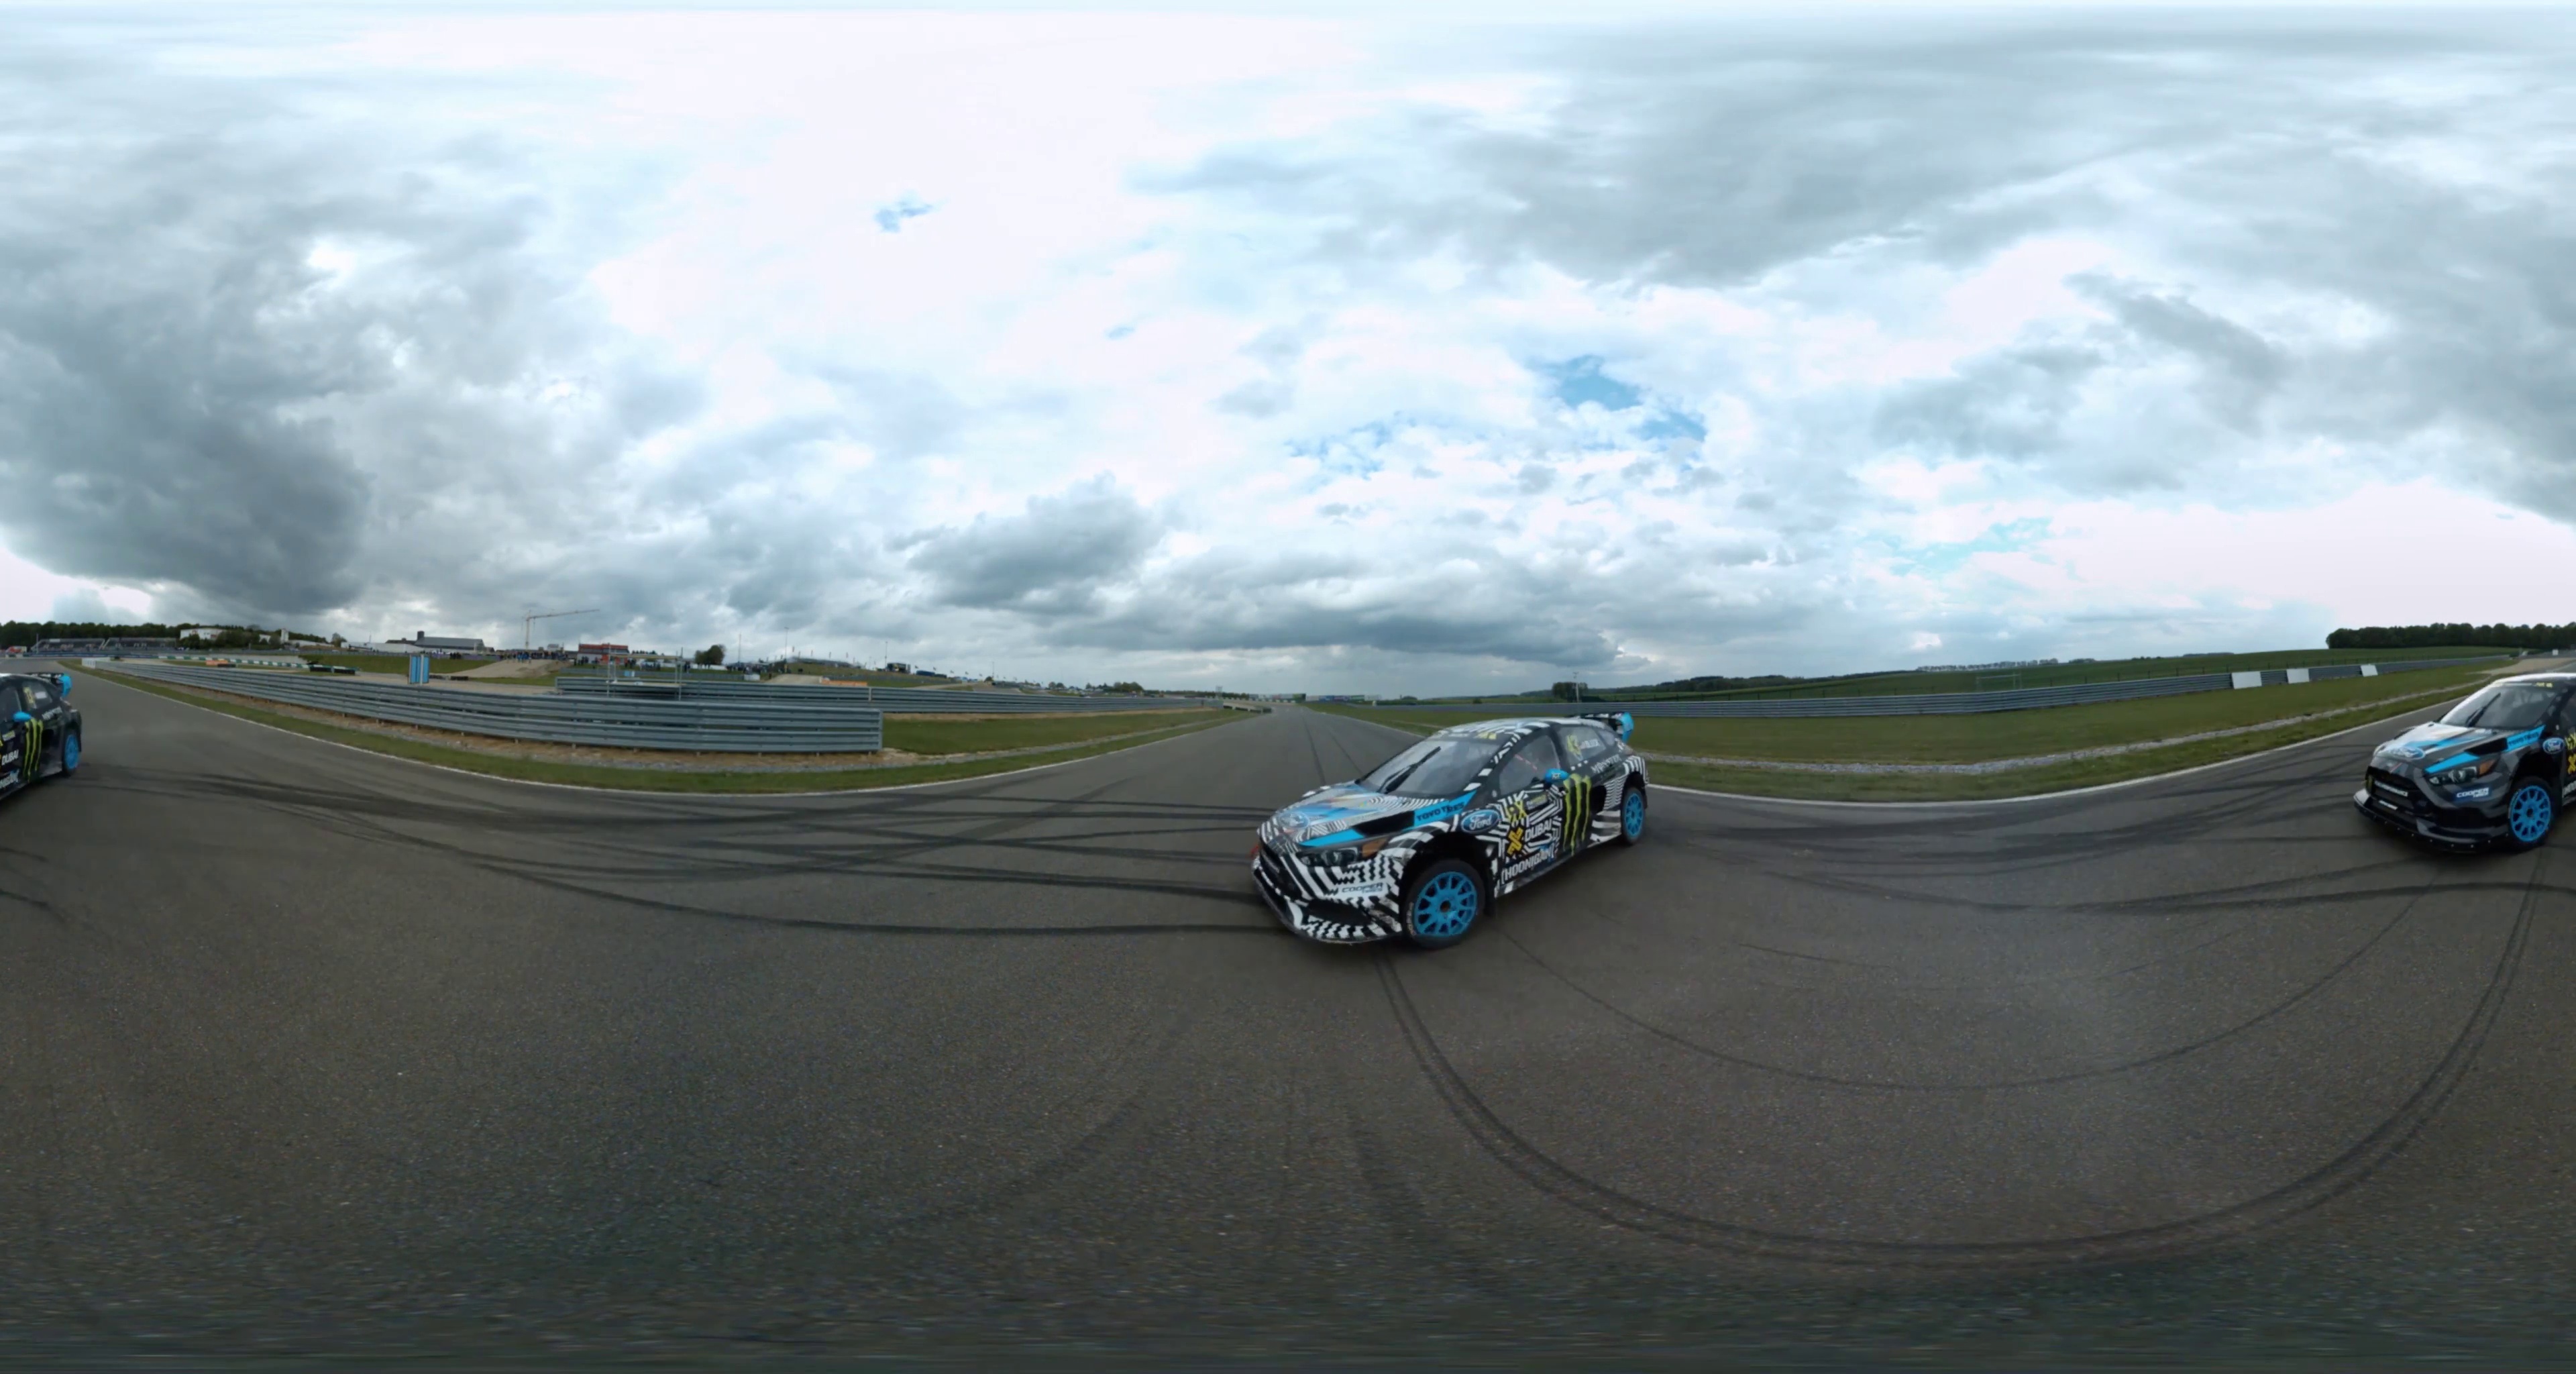
Referred object: The car below the camera's initial viewpoint

Referred object: the blue patterned rally car

Referred object: turn slightly right, then the patterned car next to the metal guardrail